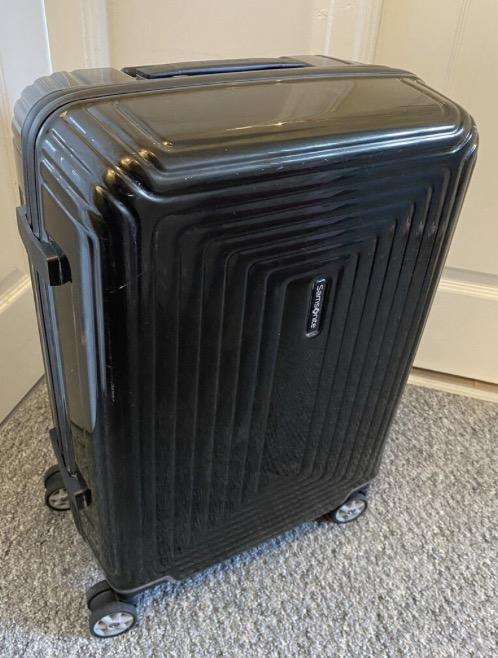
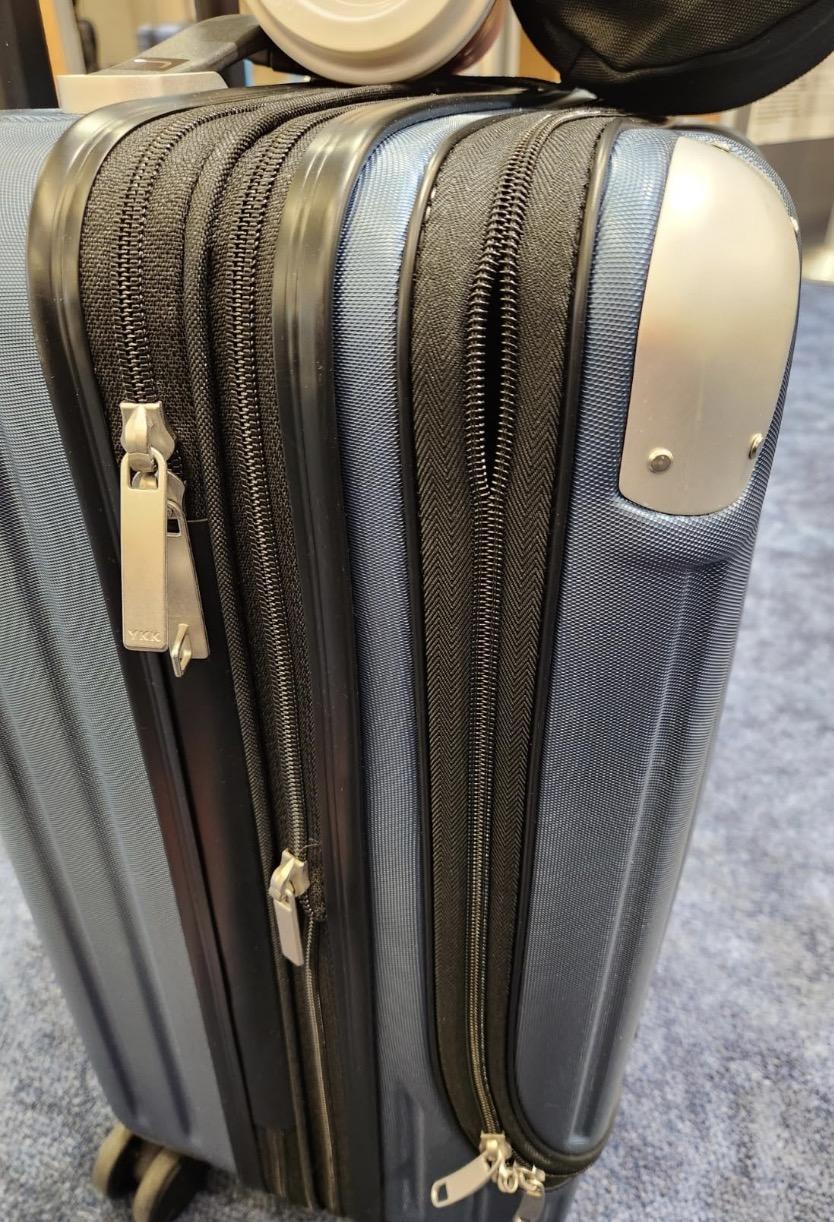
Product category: items_tea
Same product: no